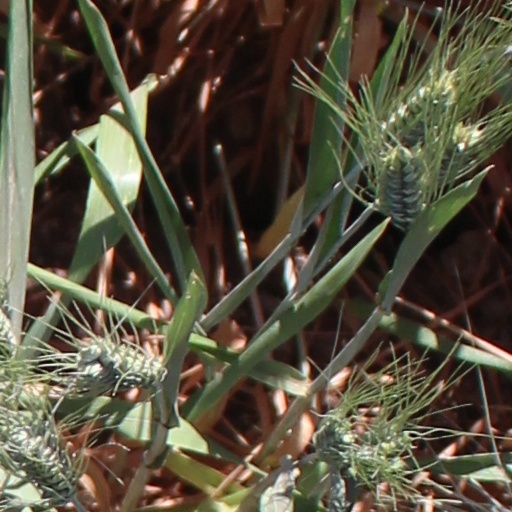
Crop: wheat